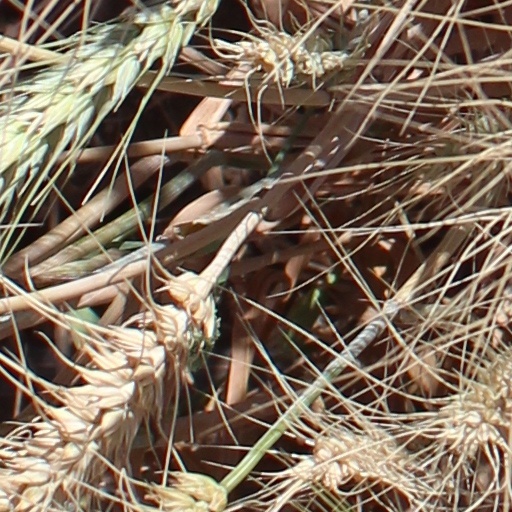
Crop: wheat